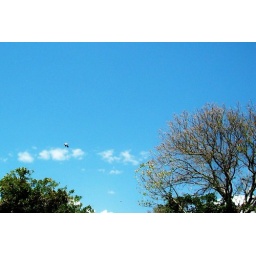
Rio Istiam stork flying near purple flowering Roble trees